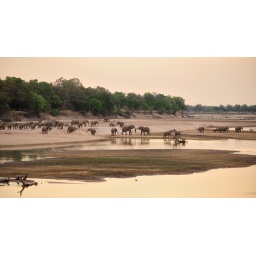
against the end of the afternoon a lot of elephants groups joined to cross the Luangwa river together for food